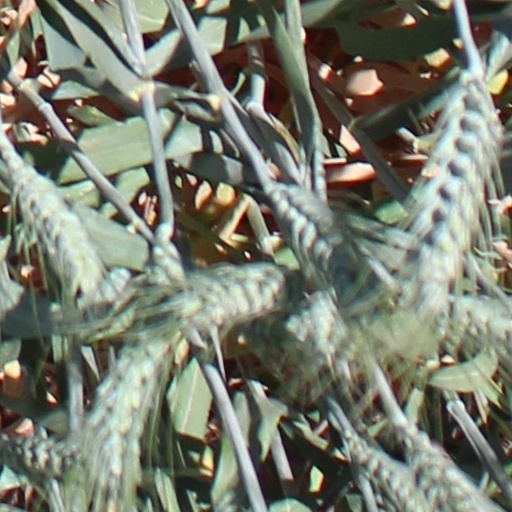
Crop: wheat